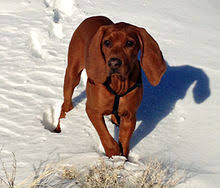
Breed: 207-n000045-redbone